Freyja

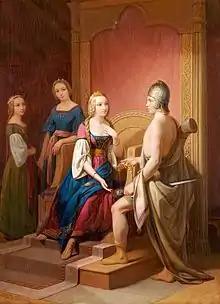
"Heimdallr returns the necklace Brísingamen to Freyja" (1846) by Nils Blommér

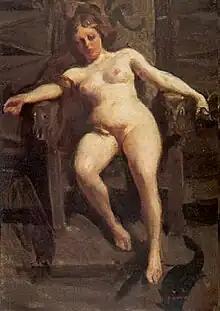
"Freya" (1901) by Anders Zorn

Freyja is a main character in the poem "Hyndluljóð", where she assists her faithful servant Óttar in finding information about his ancestry so that he may claim his inheritance. In doing so, Freyja turns Óttar into her boar, Hildisvíni, and, by means of flattery and threats of death by fire, Freyja successfully pries the information that Óttar needs from the jötunn Hyndla. Freyja speaks throughout the poem, and at one point praises Óttar for constructing a hörgr (an altar of stones) and frequently making blót (sacrifices) to her: